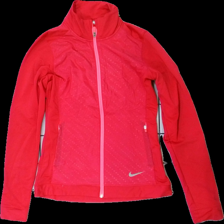
View: front
Type: Training top
Category: Ladies
Brand: Nike
Colors: Pink
Material: 100% polyester
Pattern: Logo print
Cut: Regular
Size: S
Season: All
Trend: Sports
Price range: 50-100
Recommended usage: Reuse